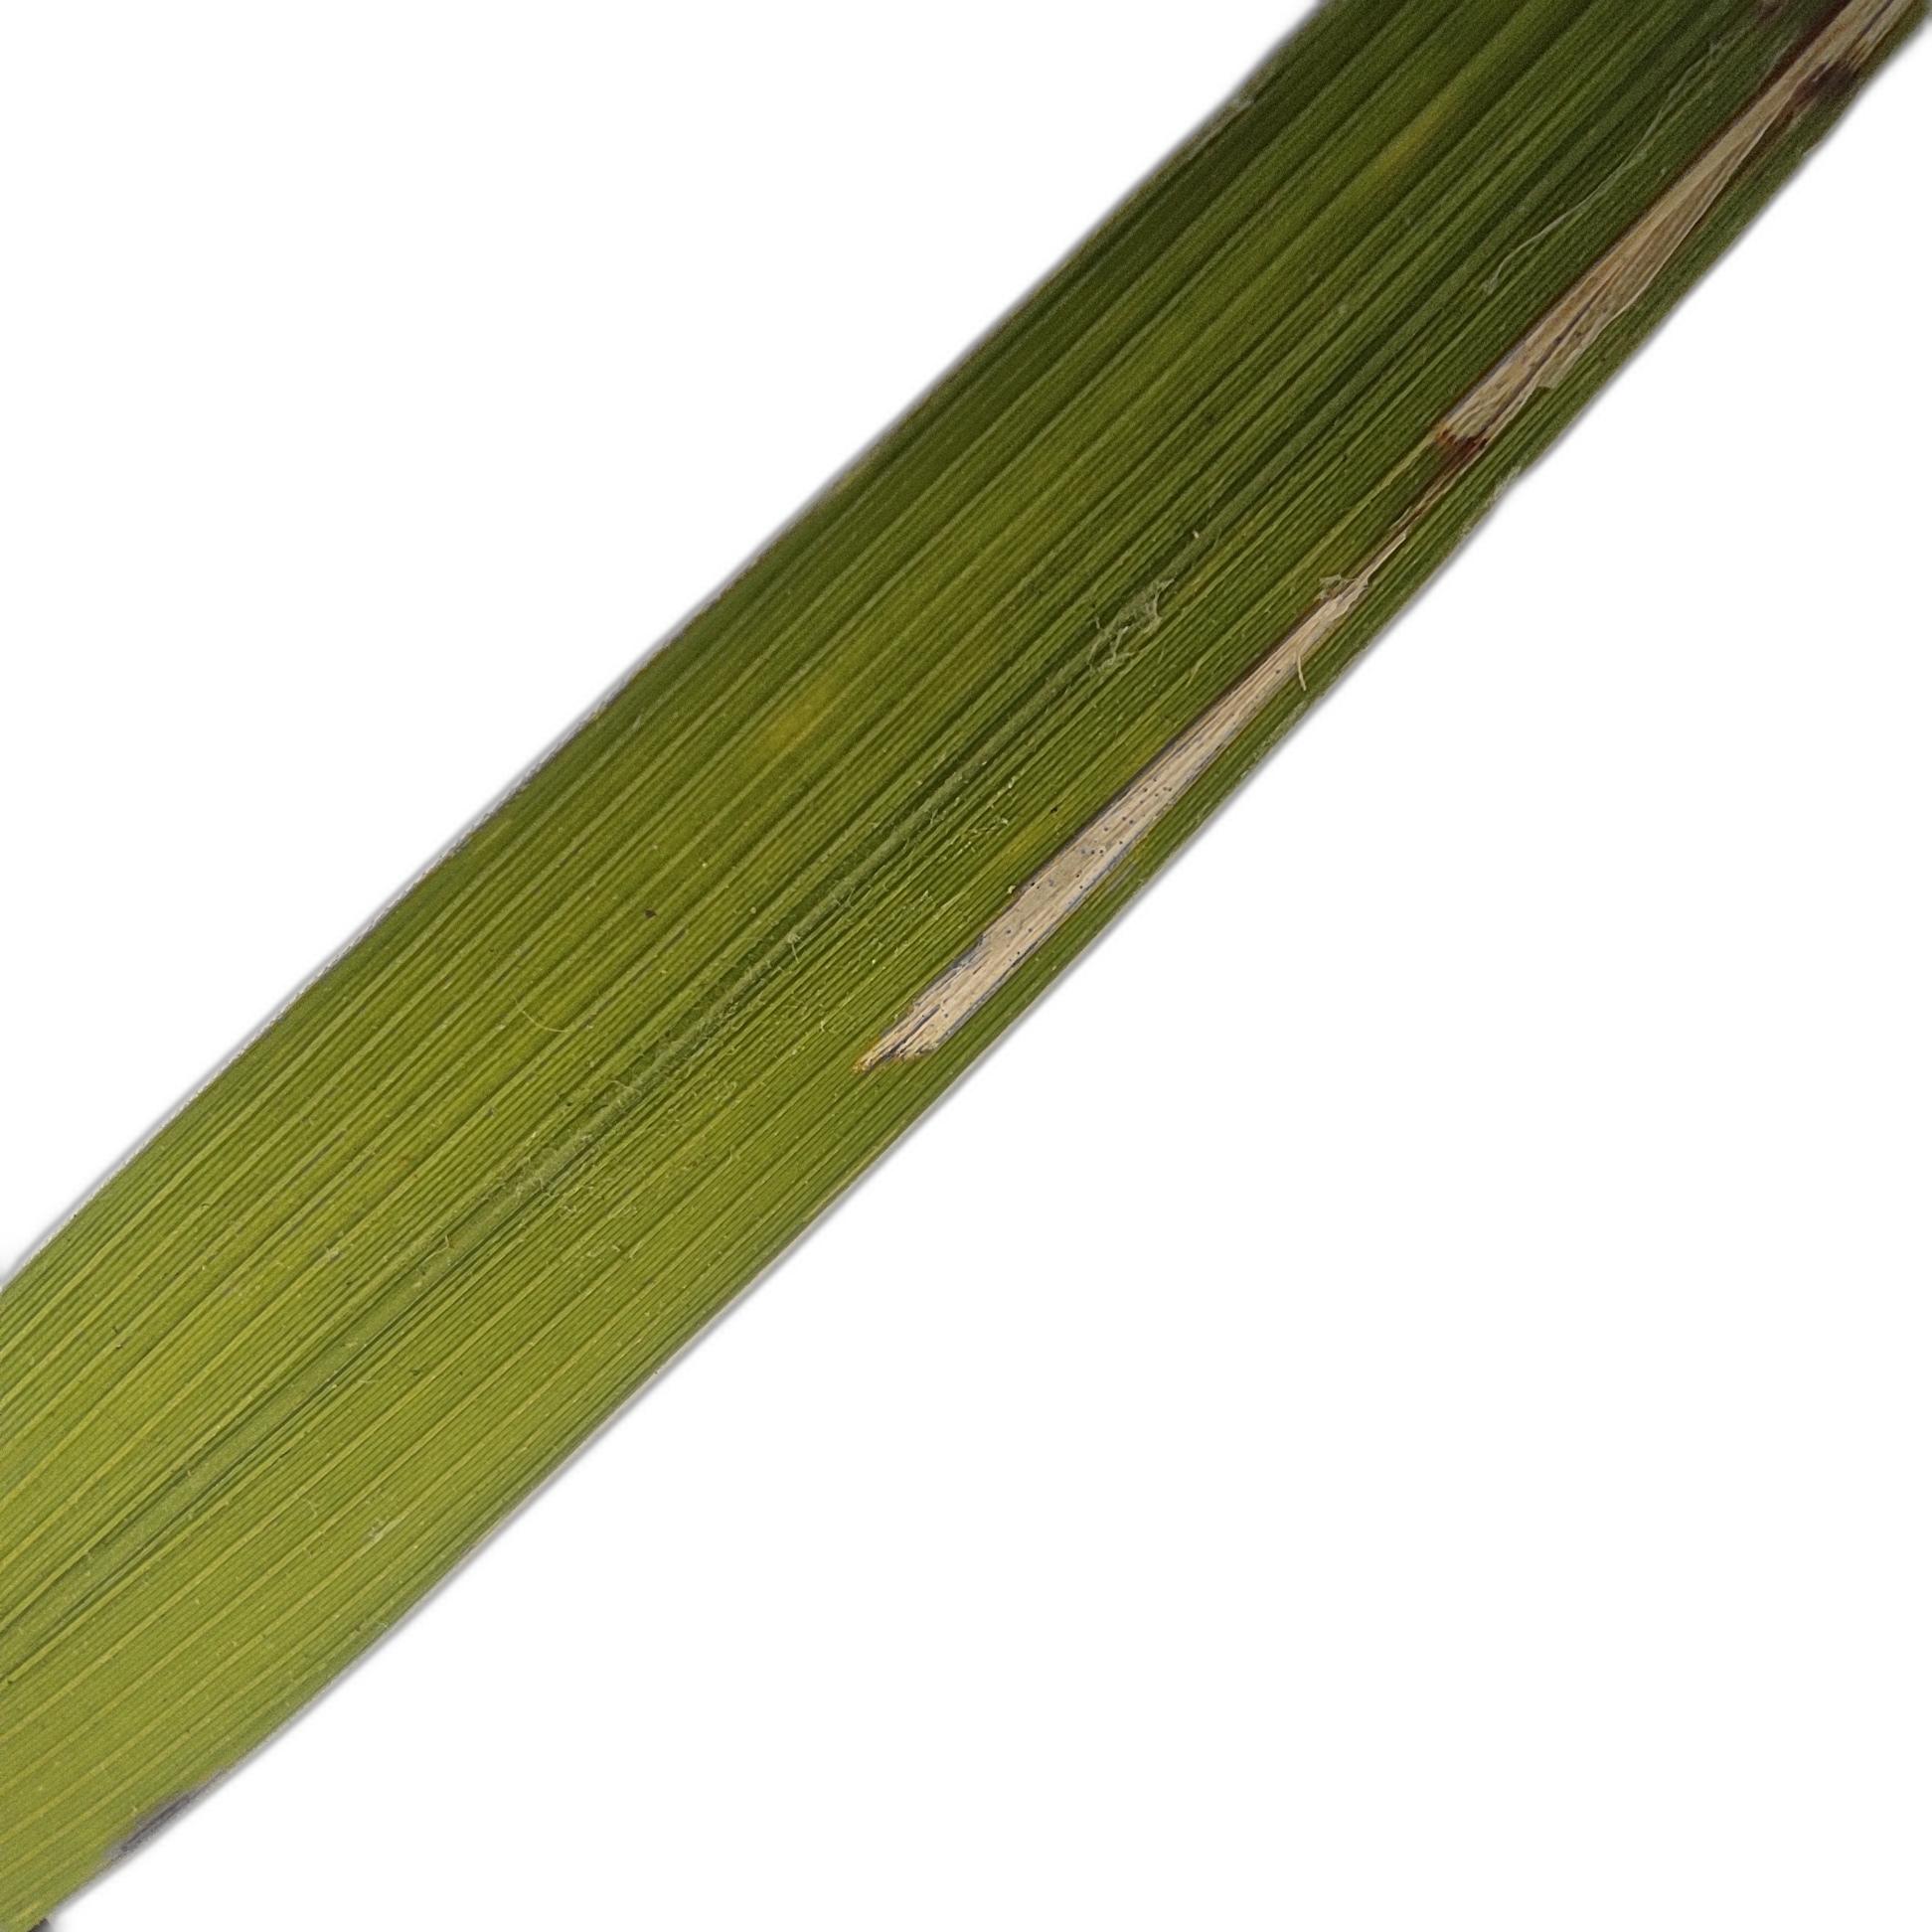
Label: Rice Leaffolder